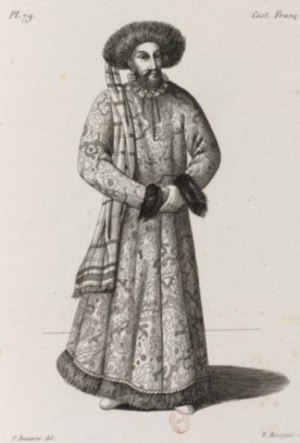
cote cliché
Alain IV de Bretagne dit Alain Fergent ou Fergant, Fergan, Fergandus et Fergens, né vers 1060 au château de Châteaulin et mort le 13 octobre 1119 à l'abbaye Saint-Sauveur de Redon, fils de Hoël II de Bretagne et d'Havoise de Bretagne, fut comte de Cornouaille, de Rennes et de Nantes et enfin duc de Bretagne de 1084 à 1115.